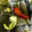
Label: sweet_pepper